Collie, New South Wales

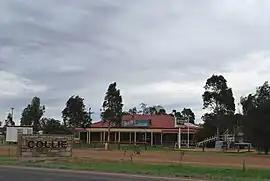
Collie Hotel and welcome sign

Collie is a village and parish in central New South Wales, Australia. The town is located in Warren Shire and on the Oxley Highway, north west of the state capital, Sydney. At the 2016 census, Collie and the surrounding area had a population of 194. The name, "Collie", could have derived from an Aboriginal word meaning "water".